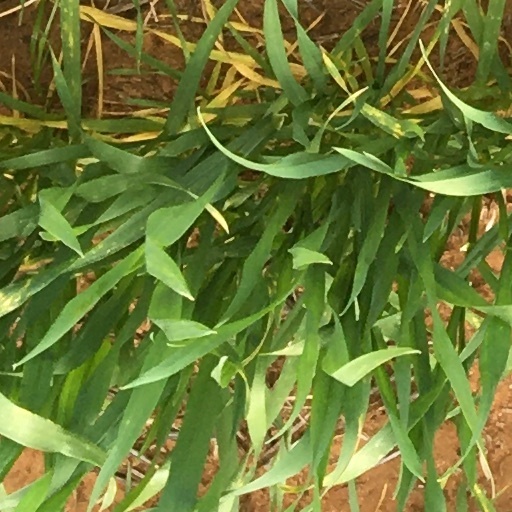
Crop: wheat